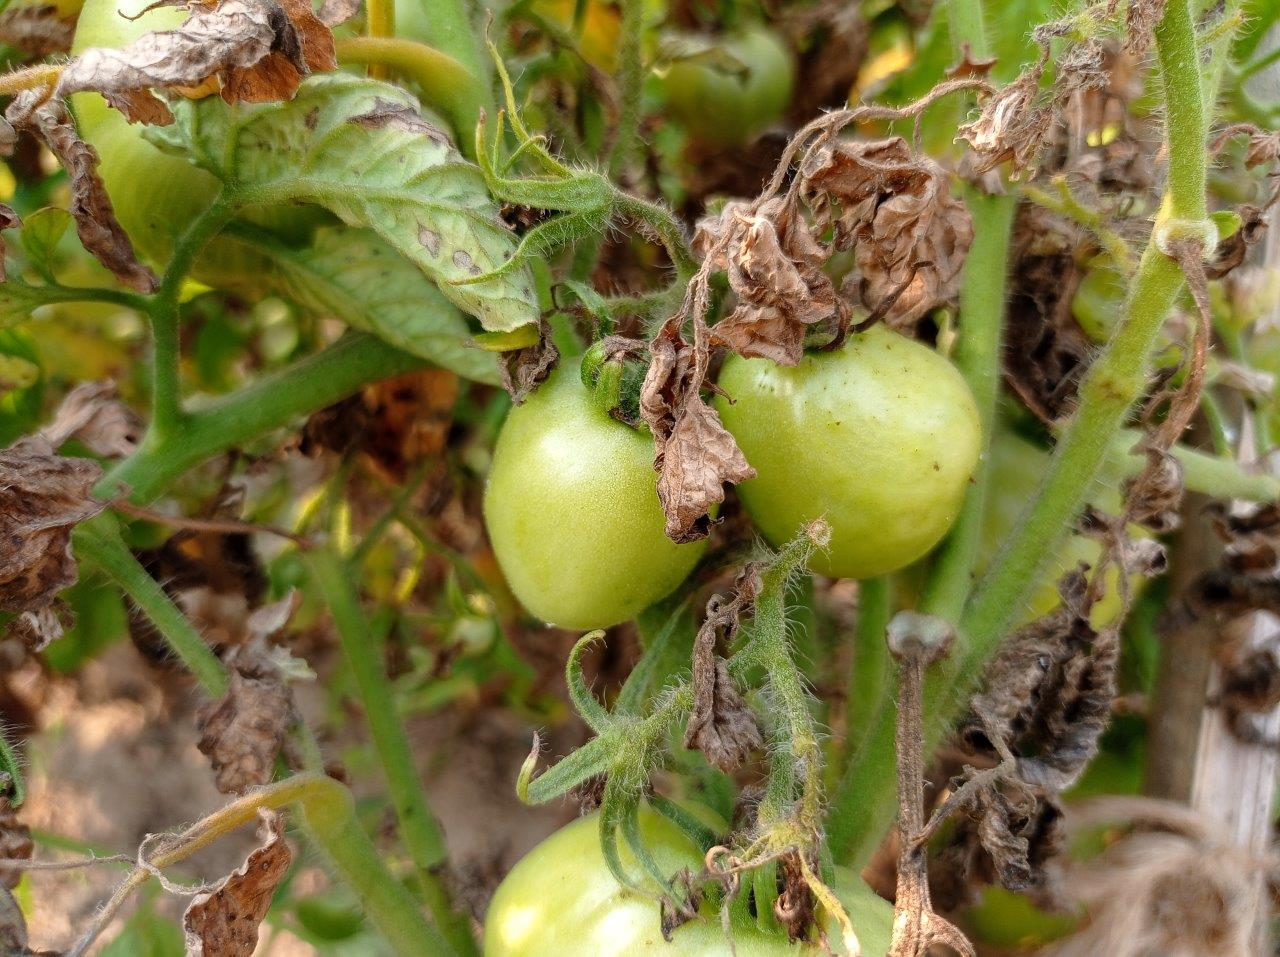
Maturity: Immature